Second Battle of Sabine Pass

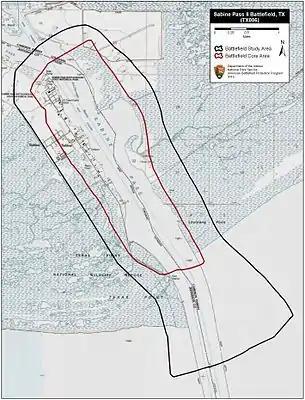
Map of Sabine Pass II Battlefield core and study areas by the American Battlefield Protection Program.

The Confederates captured "Clifton" and "Sachem" with a total of 13 heavy cannon, including at least two new potent Parrott rifles, which were handed over to Leon Smith's Texas Marine Department. The Union casualties amounted to two dozen killed and badly wounded, about 37 missing, and 315 Navy men captured. The combined Union Army and Navy invasion force withdrew and returned to New Orleans. The Confederates had no casualties.